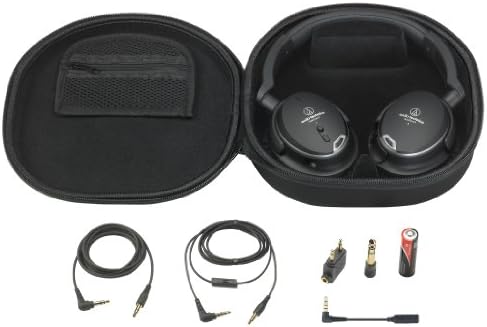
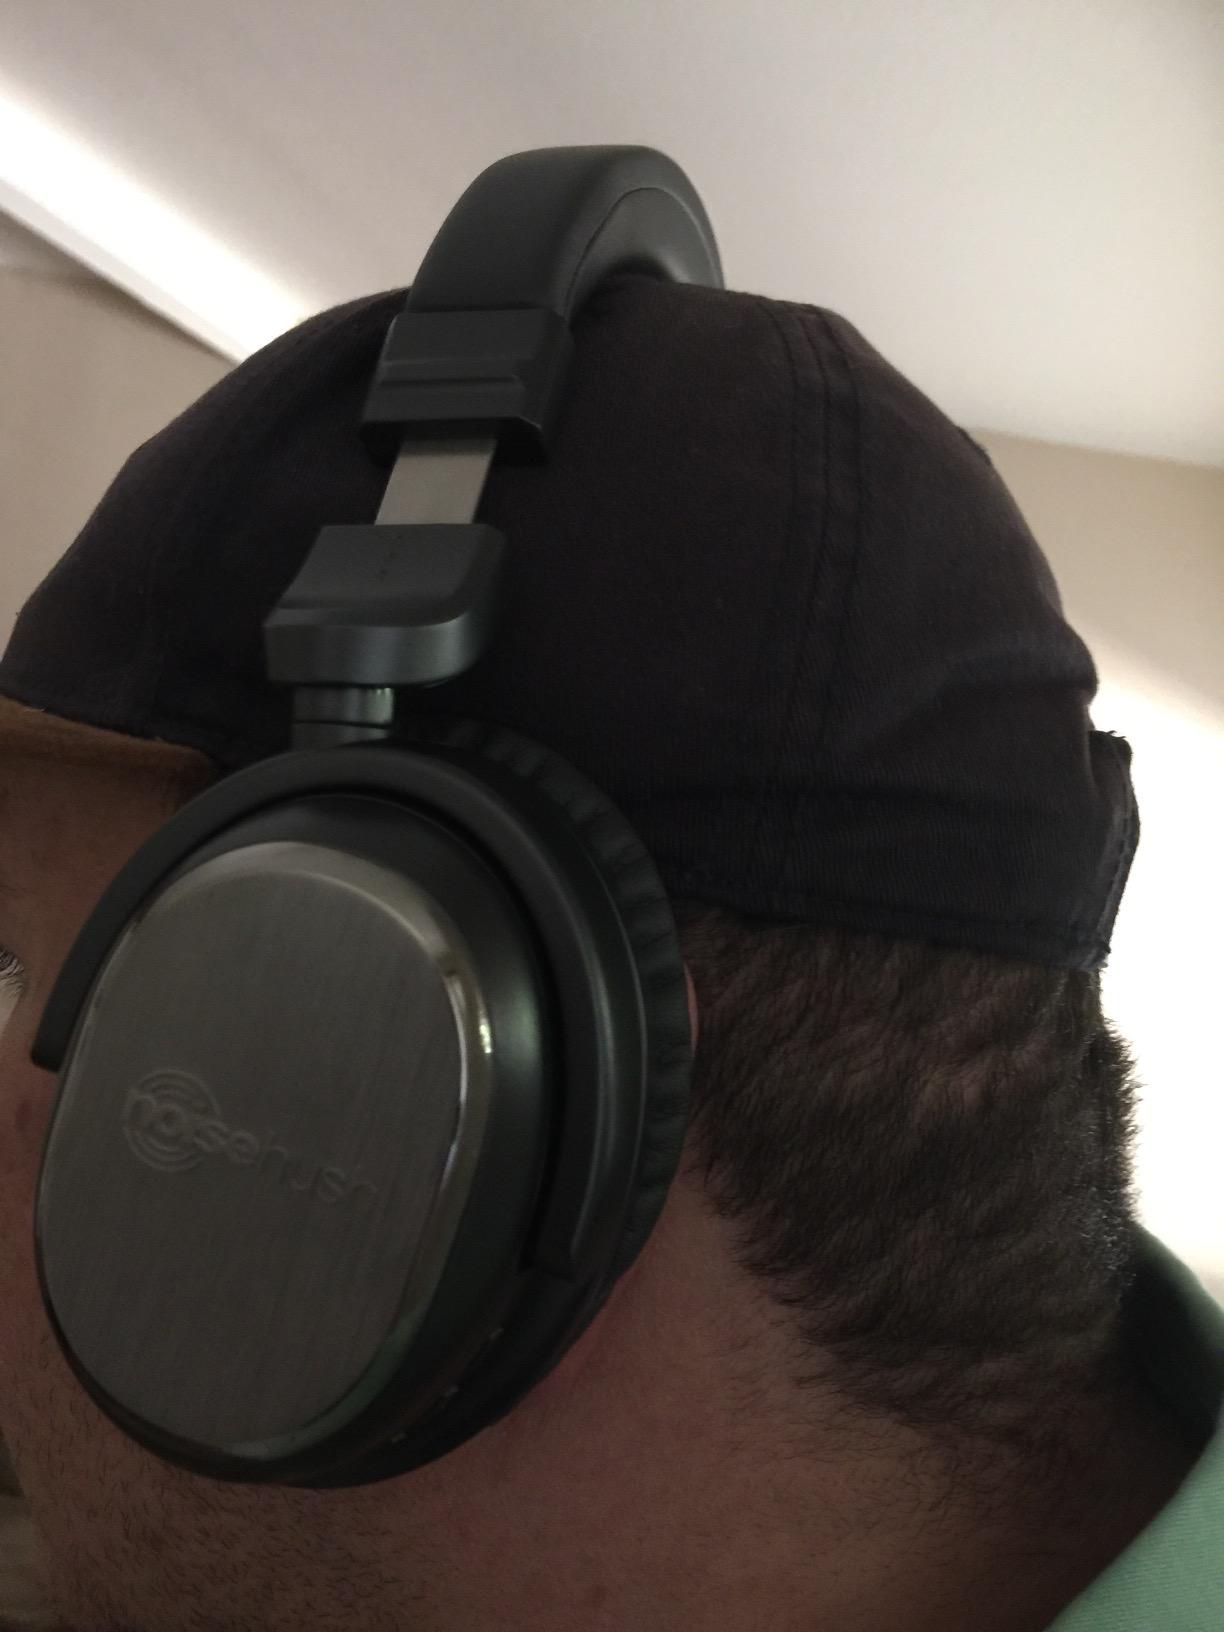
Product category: headphones
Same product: no